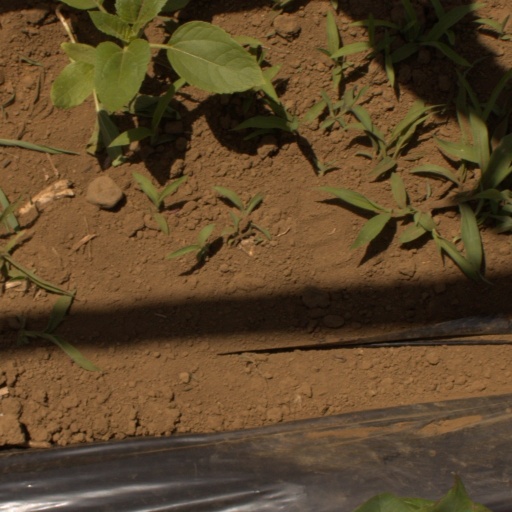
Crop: Jerusalem artichoke